Gorna Oryahovitsa

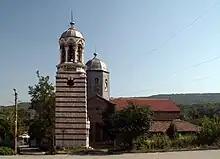
Church Saint Nikolas

The first settlement in the area dates back to the second half of the 5th millennium BC (Middle Neolithic Age). There are traces of a later Thracian settlement between the Kamaka ("The Stone") Hill and the Arbanasi Plateau 439,8 m altitude. Its inhabitants were from the tribe of "Krobizi". They erected the Kamaka Fortress 412 m altitude that existed from the 5th century BC to the 1st century BC, when the Romans built up their own fortified settlement over its ruins. It gradually acquired economic power mainly through cultivating grapes and producing wine. The life of that settlement continued up to the coming of the Slavs (6th–7th century). There is no substantial evidence of settled life between the 7th and the 12th century.